German Peninsula

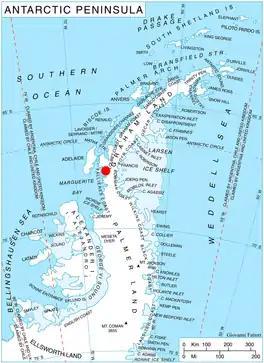
Location of German Peninsula in Graham Land, Antarctic Peninsula.

German Peninsula is the mountainous peninsula projecting from the north end of Fallières Coast in Graham Land, Antarctica 11.4 km in west direction between Bourgeois Fjord to the north and west, and Dogs Leg Fjord to the south. It is extending 15.9 km between Thomson Head to the north and Bottrill Head to the southwest, with its interior occupied by Rudozem Heights.